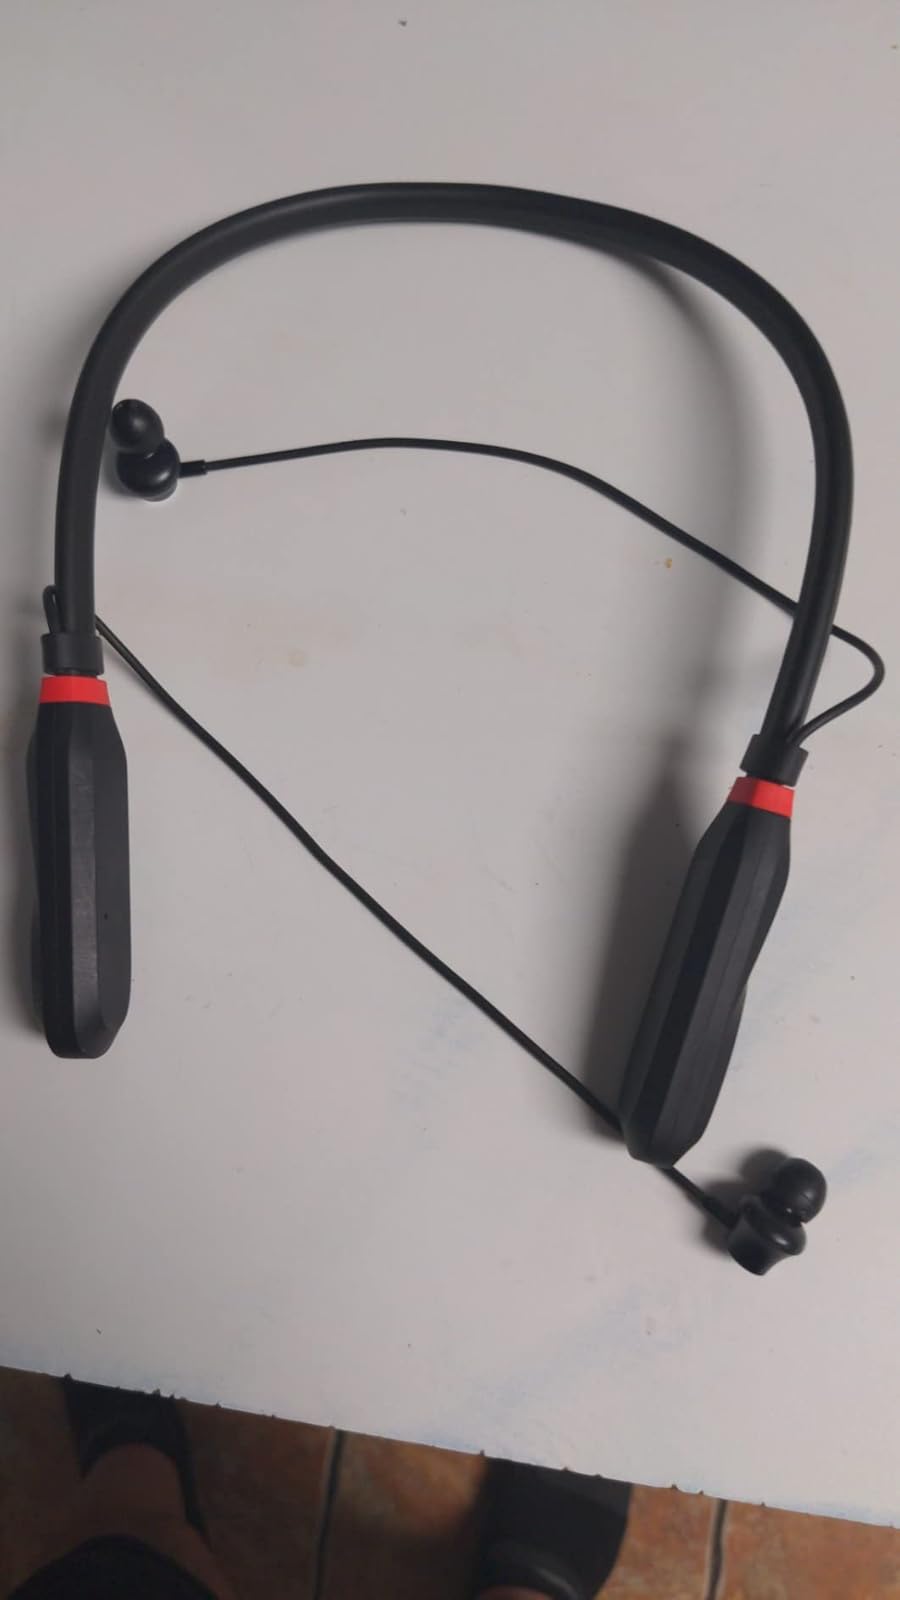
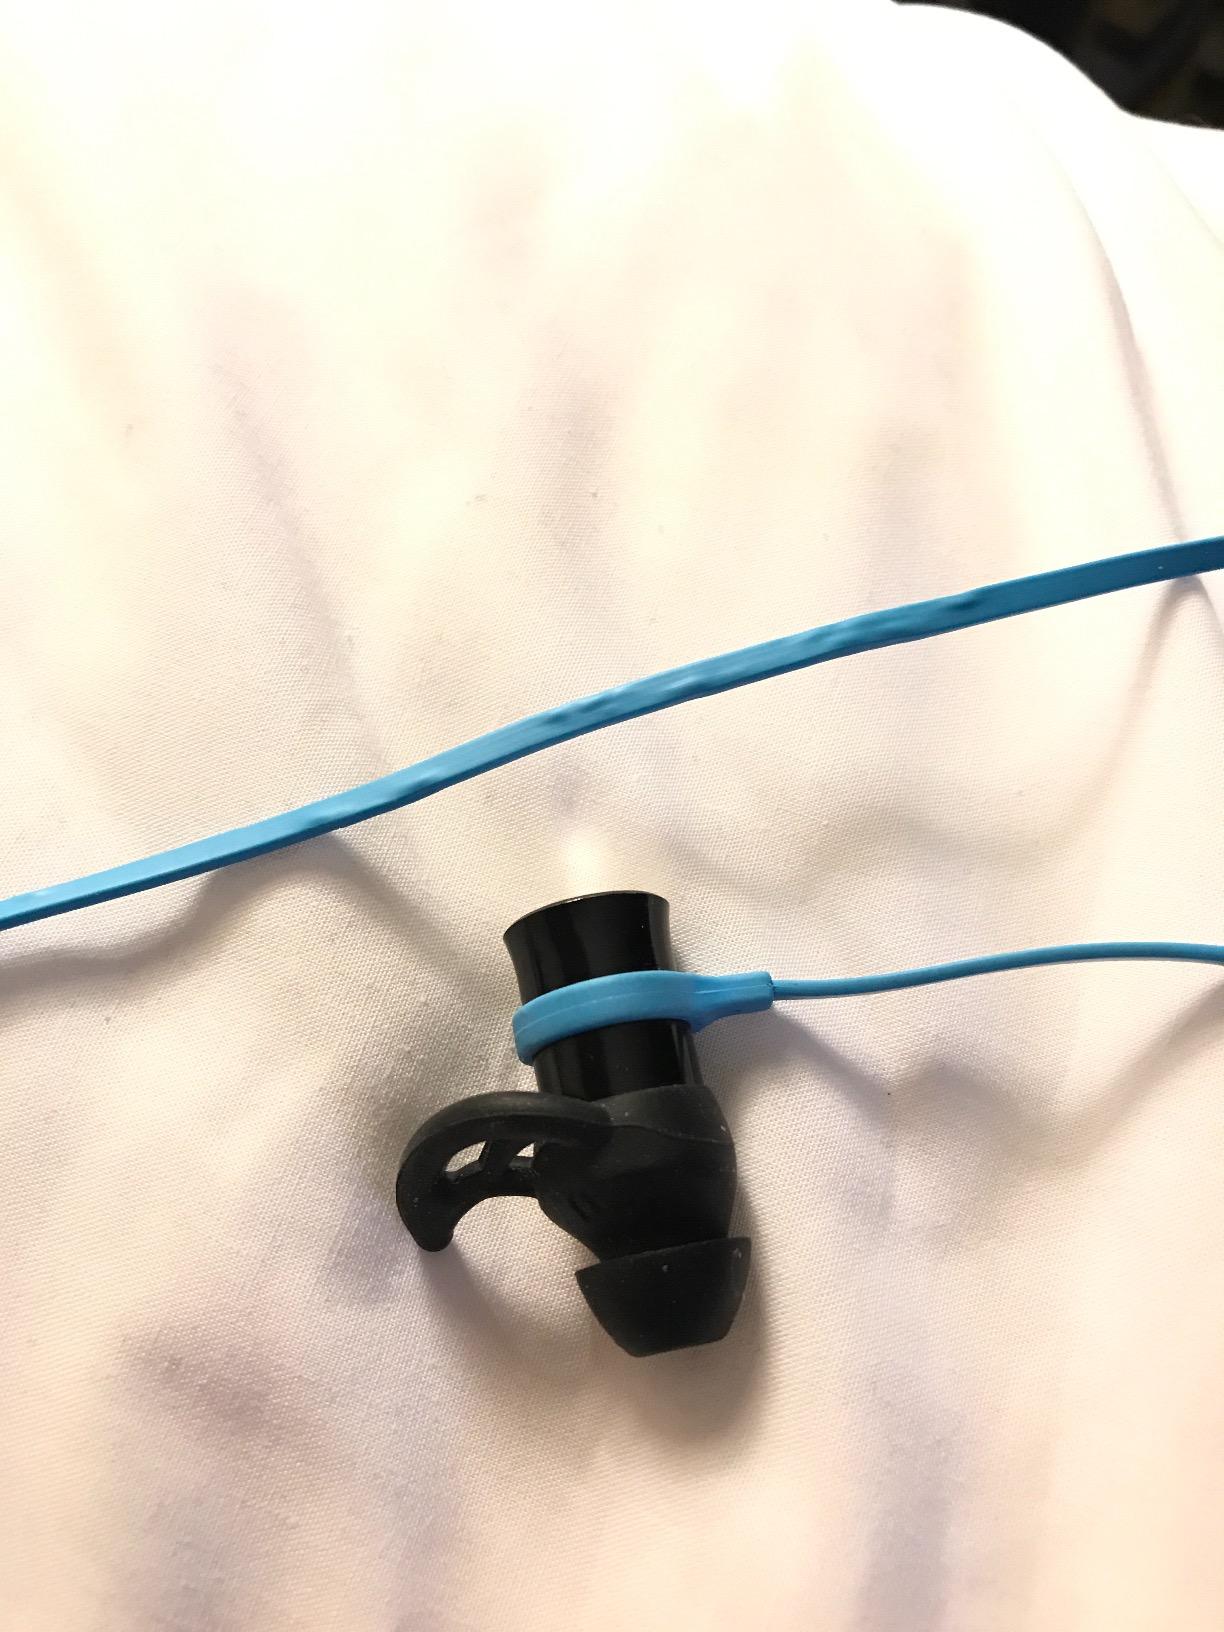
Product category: earbuds
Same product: no